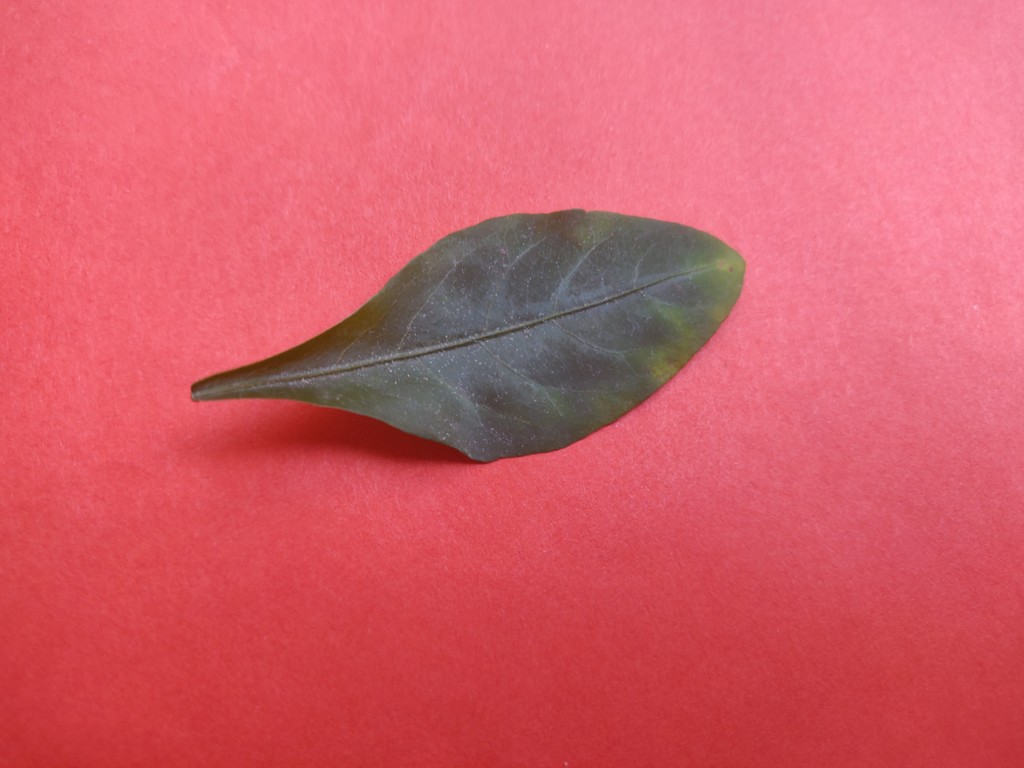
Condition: Unhealthy
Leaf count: single
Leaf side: front